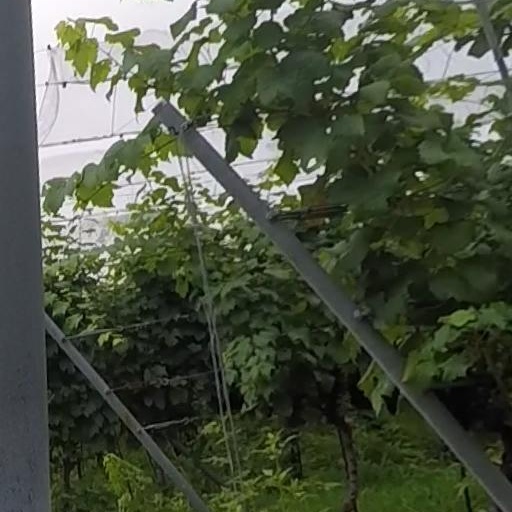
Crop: grape